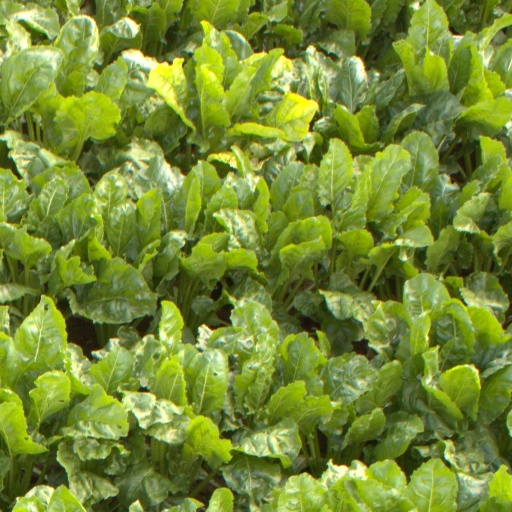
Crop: sugar beet